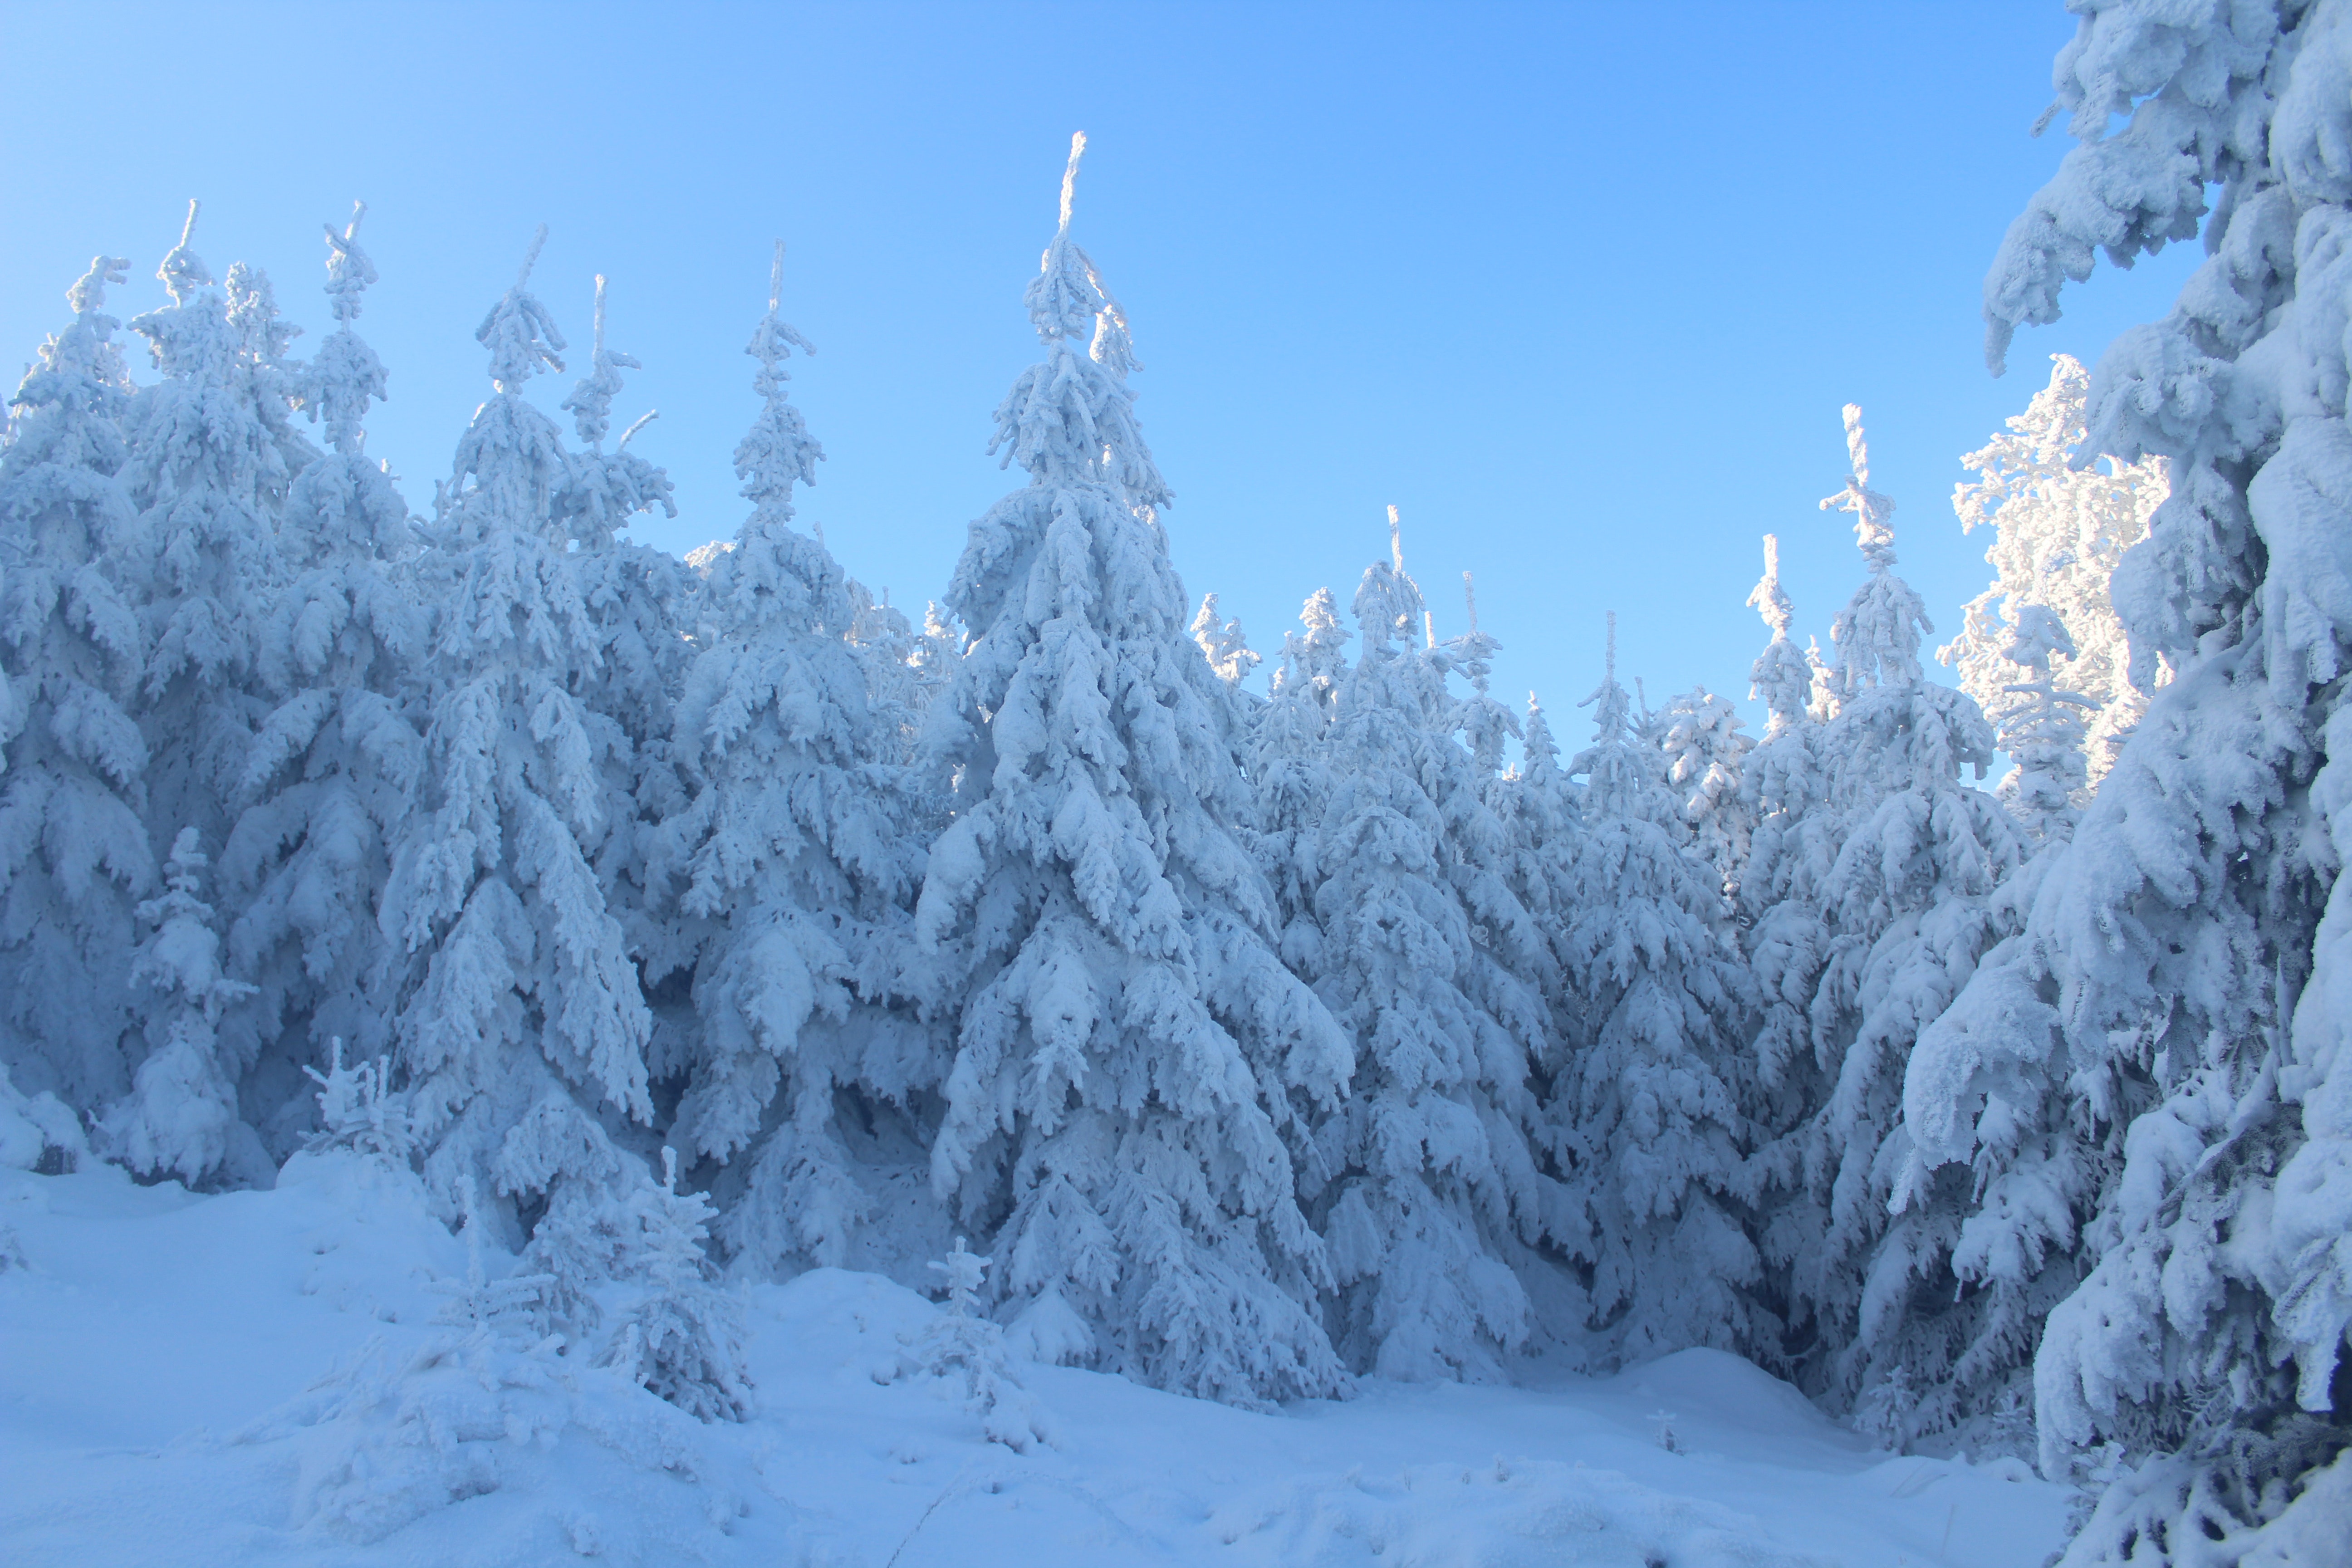
winter, snow, tree, frost, freezing, sky, woody plant, spruce, pine family, fir, conifer, geological phenomenon, mountain range, evergreen, mountain, pine, ice, massif, branch, blizzard, arctic, landscape